Gary Holton (linguist)

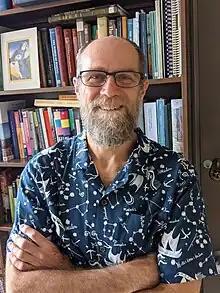
Holton in 2023

Gary Holton is an American linguist who works on Athabaskan languages of Alaska and Papuan languages of eastern Indonesia. As of 2019, he is a professor in the Department of Linguistics at the University of Hawaiʻi at Mānoa.